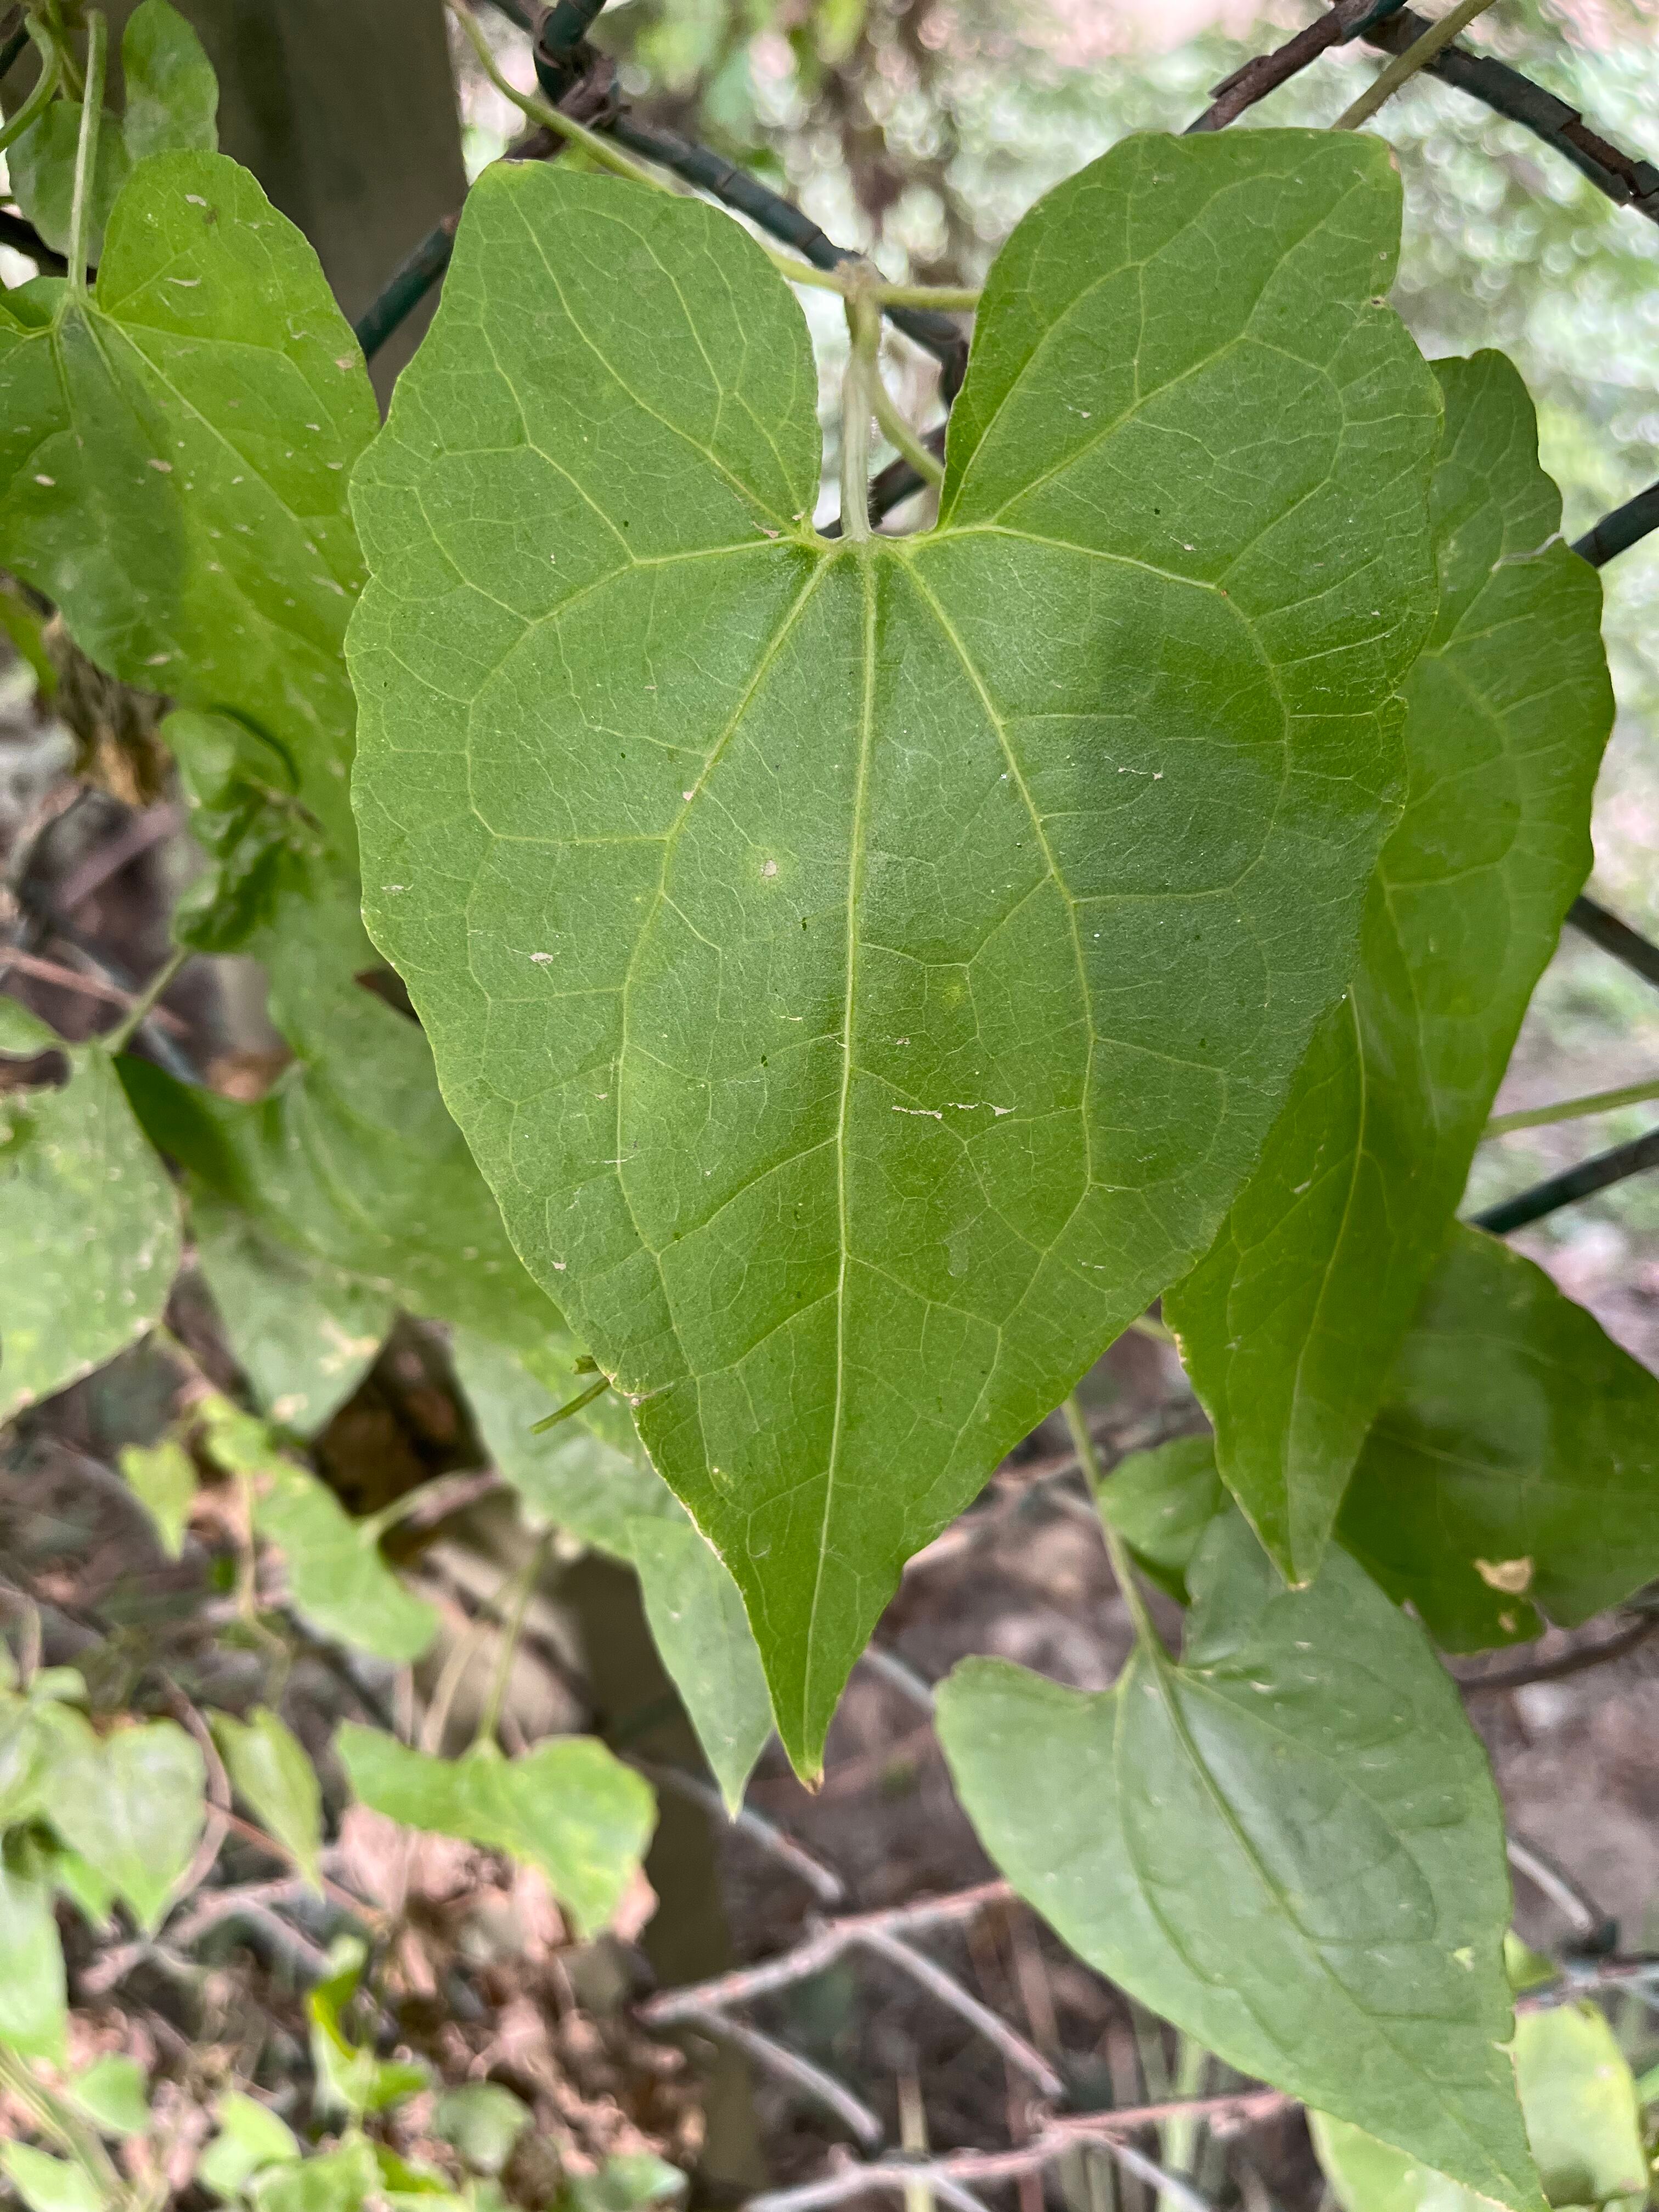
Plant species: mikania-micrantha